United States presidential visits to North Africa

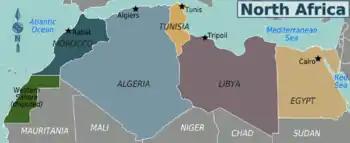
The countries of North Africa and their capitals

Nine presidents of the United States have made presidential visits to North Africa. The first trips by a sitting president to countries in North Africa were those of Franklin D. Roosevelt, and were an offshoot of Allied diplomatic interactions during World War II.